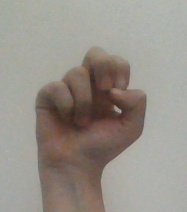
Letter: gaaf